Plessis-Saint-Jean

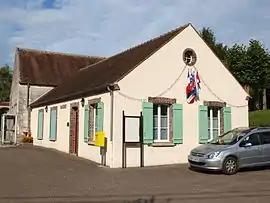
The town hall in Plessis-Saint-Jean

Plessis-Saint-Jean is a commune in the Yonne department in Bourgogne-Franche-Comté in north-central France.